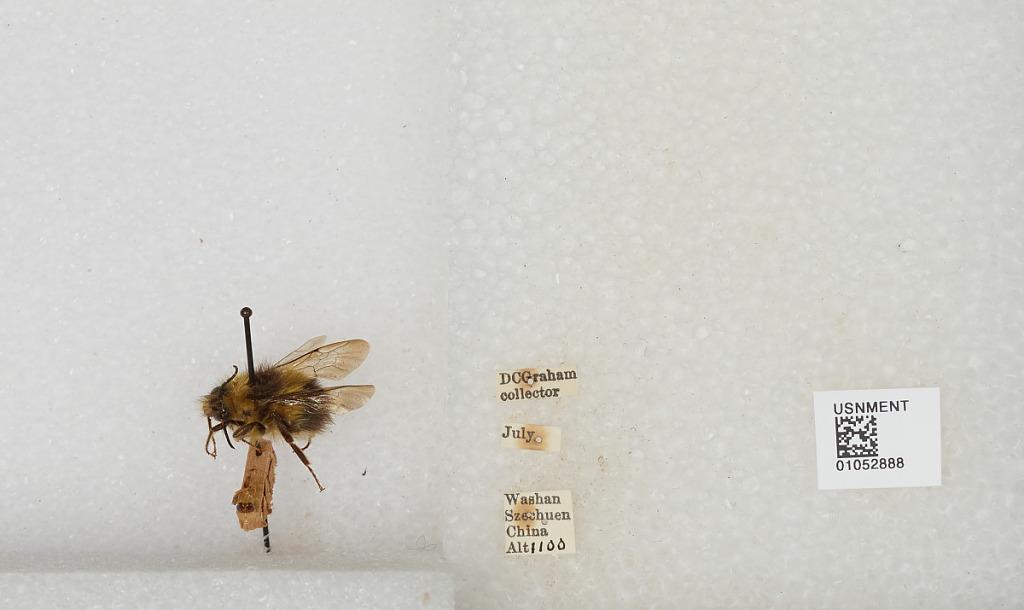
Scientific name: Bombus sp.
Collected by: D. Graham
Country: China
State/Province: Sichuan
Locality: Washan